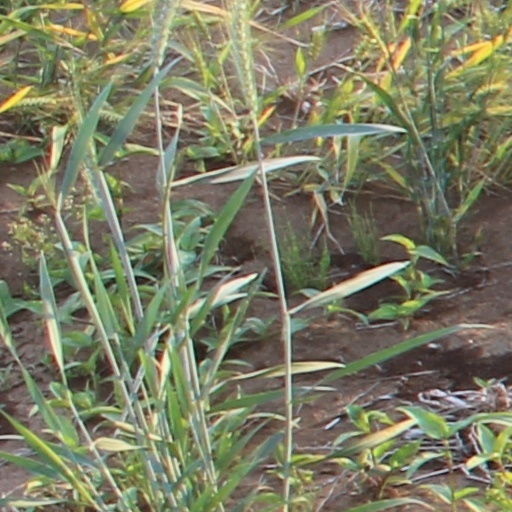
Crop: wheat